James Bond 007 (1998 video game)

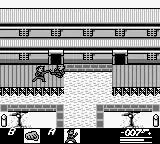
James Bond is doing a karate move against one of his opponents.

The game begins with Bond in a Chinese village, ruled by a female martial arts warlord called Zhong Mae. After Bond infiltrates her dojo, steals the plans given to her and defeats her, Bond escapes the ninja clan by speedboat and returns to London. M, head of MI6, tells Bond that the plans are for a secret weapons cache somewhere in an unknown part of the world. Bond heads to Kurdistan to find 008, who is missing in action. Bond manages to rescue 008 after killing Iqbal, who rules the town. 008 instructs Bond to go to Marrakech to find one of Bond's old enemies, Oddjob, who is working for someone that is smuggling the weapons.